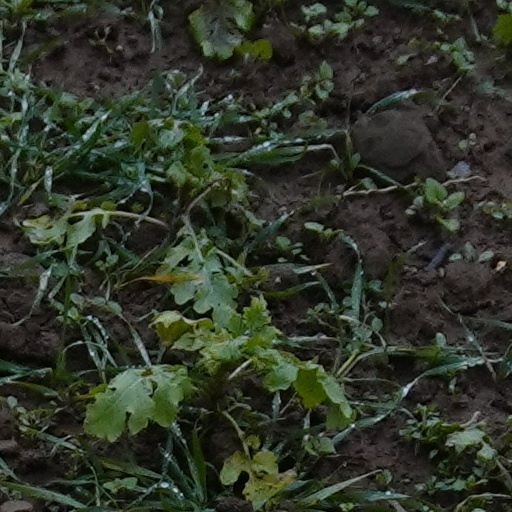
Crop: wheat